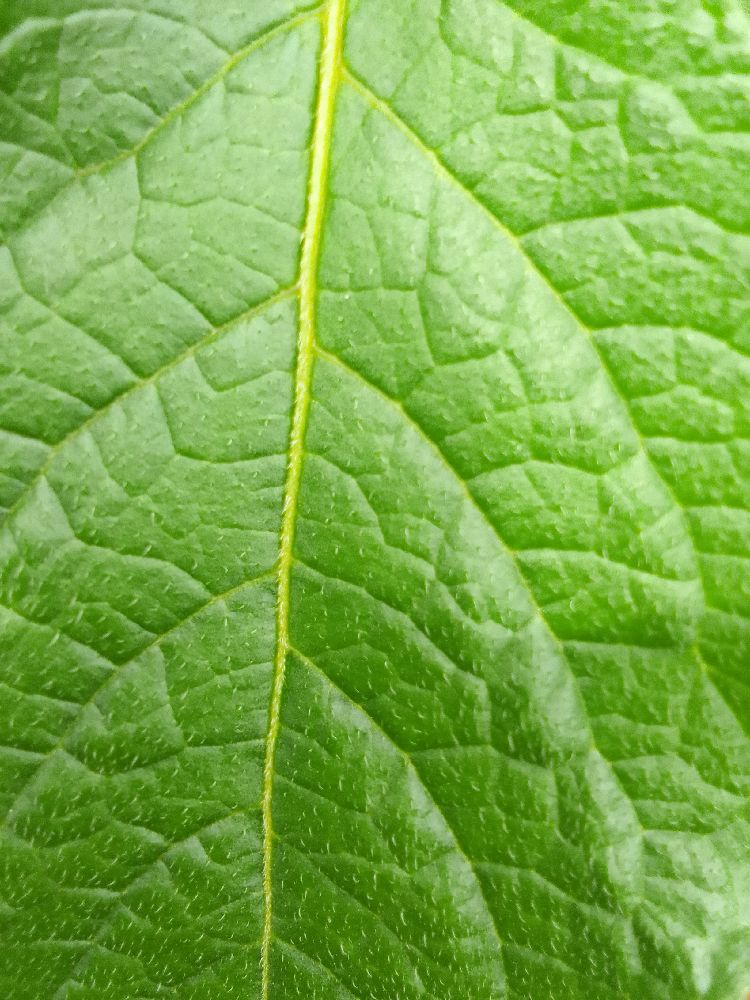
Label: Healthy